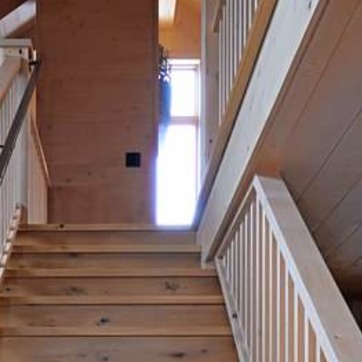
Material: glass